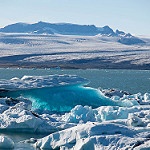
Scene: Outdoor